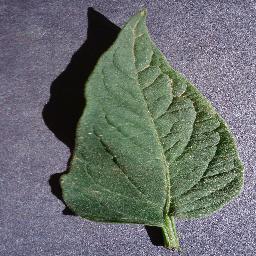
Label: Tomato___healthy